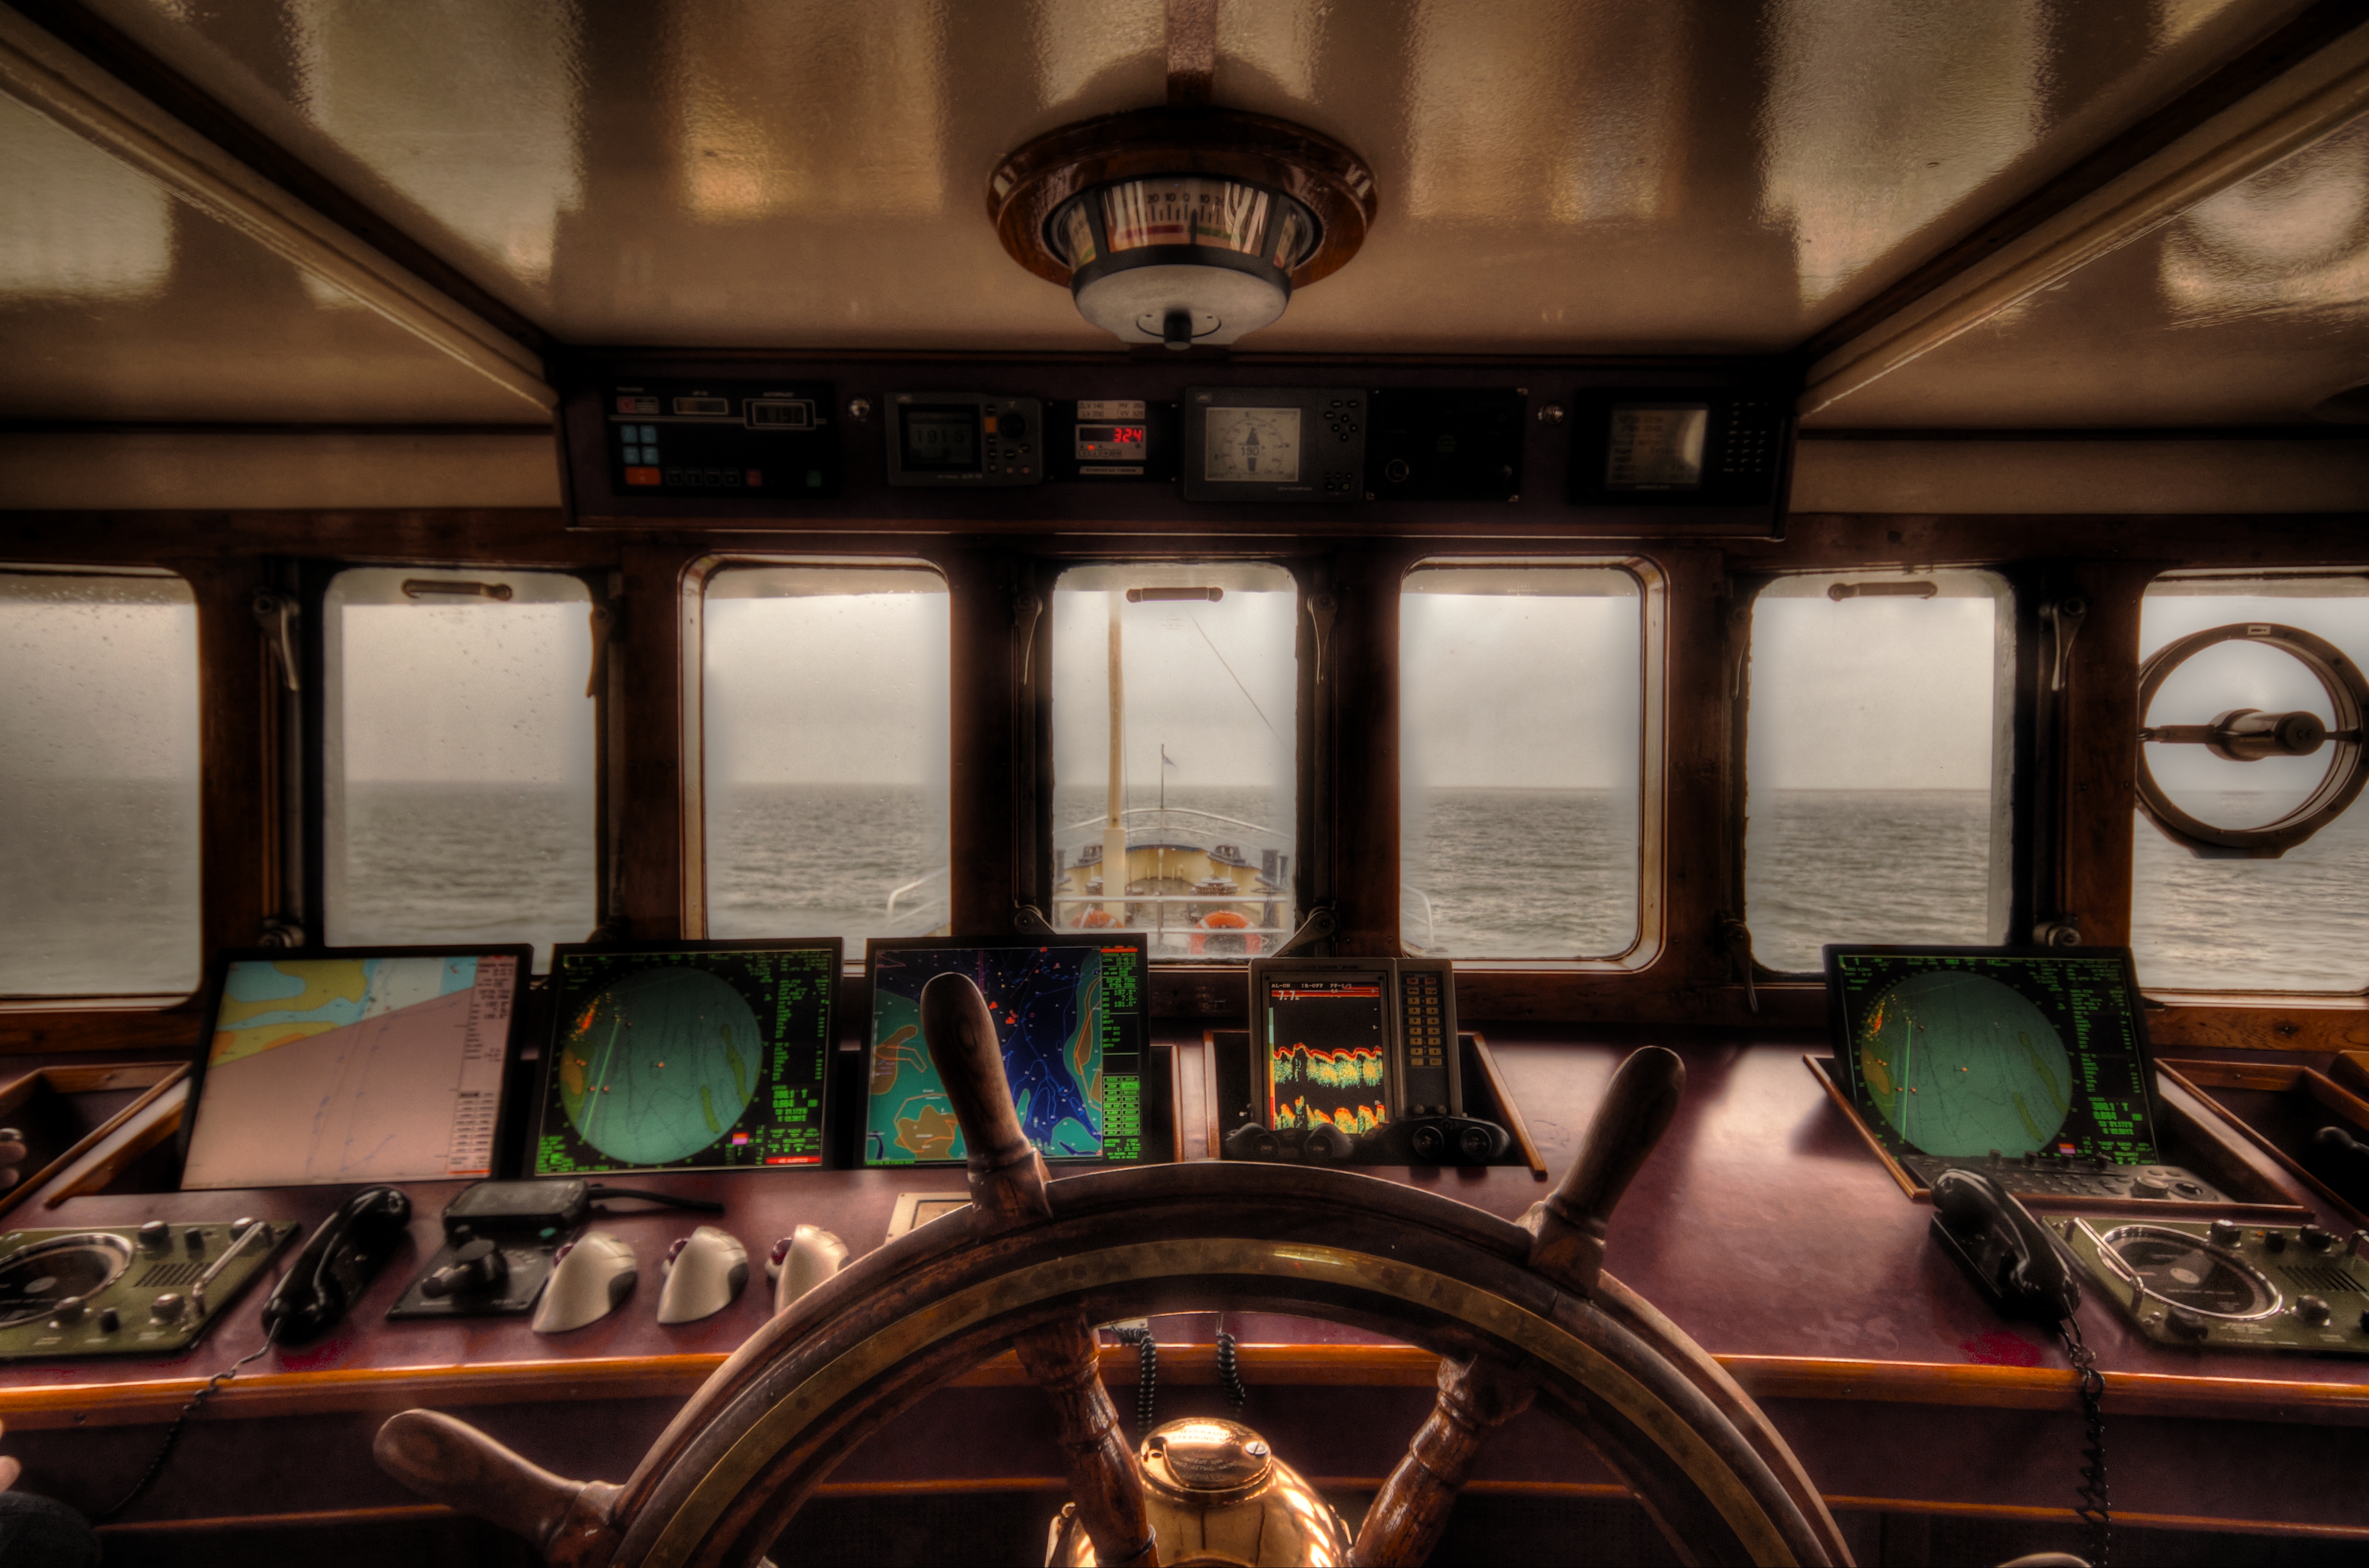
sea, ocean, boat, ship, transport, vessel, vehicle, steering wheel, public transport, steering, tourist attraction, screenshot, rudder, high dynamic range, wheelhouse